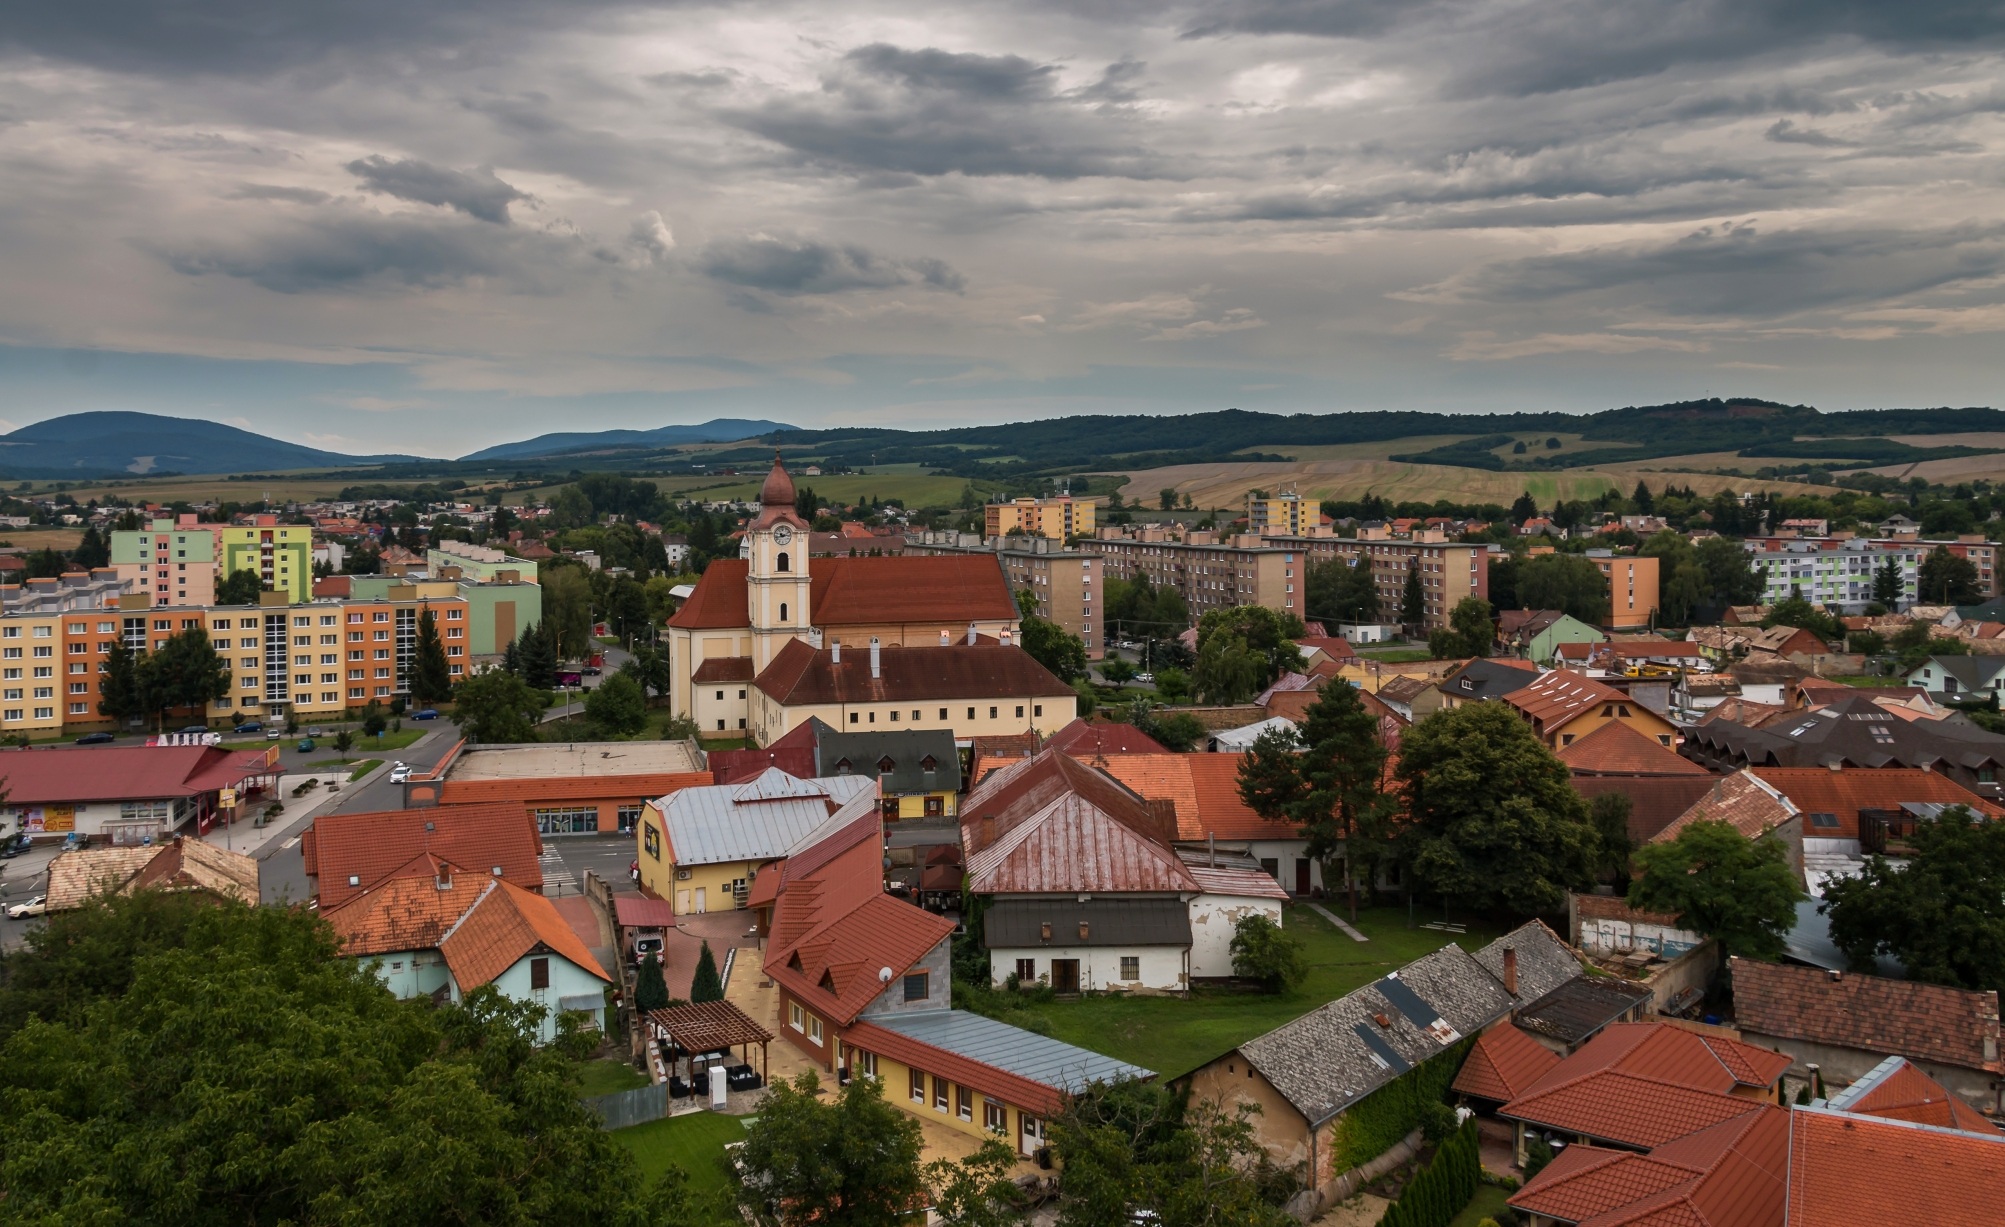
skyline, photography, town, city, cityscape, panorama, downtown, village, suburb, castle, church, settlement, estate, views, neighbourhood, slovakia, bird's eye view, the clouds, aerial photography, views of the city, fi akovo, from the castle, central slovakia, residential area, geographical feature, human settlement